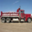
Label: truck